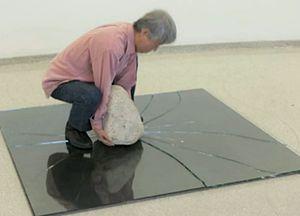
Lee Ufan, ou Lee U-fan, est un artiste et critique d'art sud-coréen né le 24 juin 1936 à Haman-gun dans le sud de la péninsule coréenne, alors possession de l'empire du Japon. Il s’est installé au Japon alors qu’il avait 20 ans.